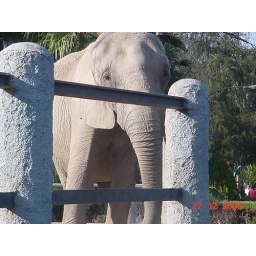
this is an elephant that is in a zoo and its face is very interesting.